Licypriya Kangujam

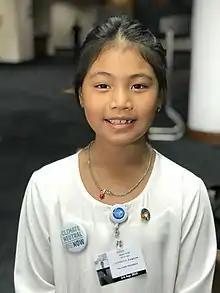
Licypriya Kangujam at the United Nations Asia-Pacific Climate Week 2019 in Bangkok, Thailand on 5 September 2019.

Licypriya Kangujam (born 2 October 2011) is a child environmental activist from Manipur, India. One of the youngest climate activists globally, she addressed world leaders at the 2019 United Nations Climate Change Conference in Madrid, Spain, asking them to take immediate climate action. Licypriya has been campaigning for climate action in India since 2018, to pass new laws to curb India's high pollution levels, and to make climate-change literacy mandatory in schools. She has been regarded as India's Greta Thunberg, though she does not like the usage of this term.